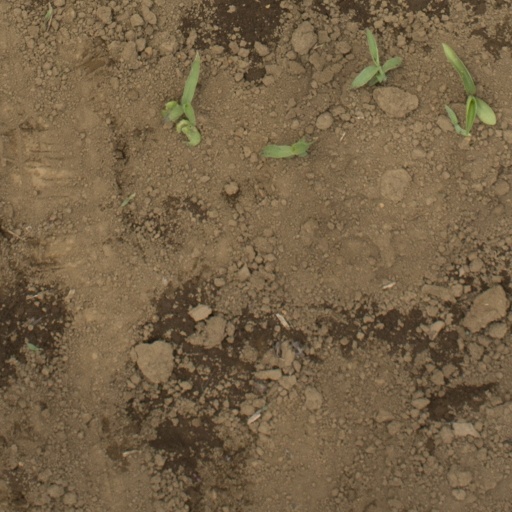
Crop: Jerusalem artichoke